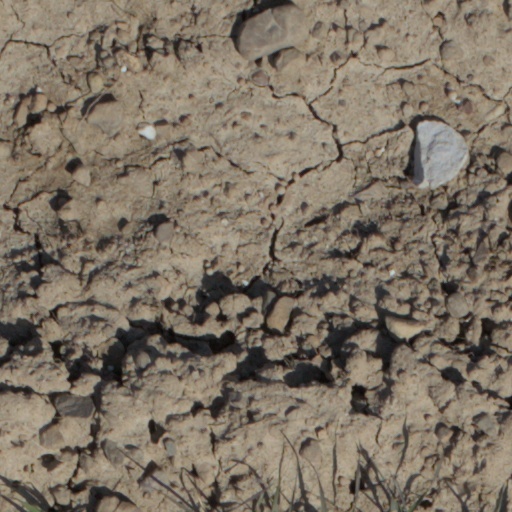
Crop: wheat